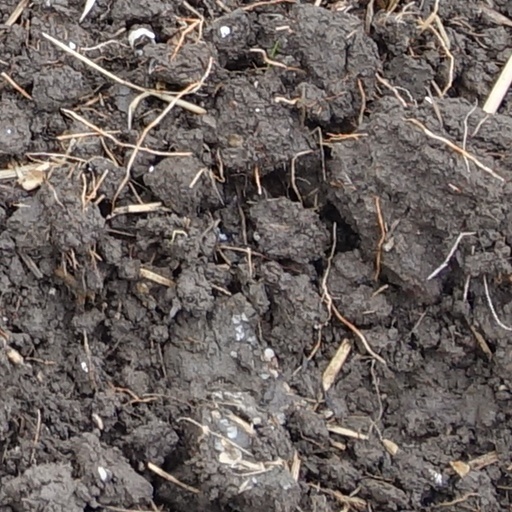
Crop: wheat